New York metropolitan area

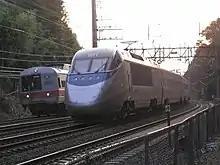
An Acela Express train going to New York. The Acela Express, operated by Amtrak through the Northeast Corridor, is the sole high-speed rail service in the country.

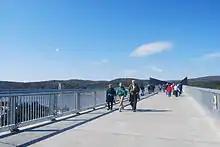
The Walkway over the Hudson, the world's longest pedestrian bridge, connects Ulster and Dutchess counties in New York.

The New York metropolitan area's most important economic sector lies in its role as the headquarters for the U.S. financial industry, metonymously known as "Wall Street". Anchored by Wall Street, in the Financial District of Lower Manhattan, New York has been called both the most economically powerful city and the leading financial center of the world, and the city is home to the world's two largest stock exchanges by total market capitalization, the New York Stock Exchange and NASDAQ. The city's securities industry, enumerating 163,400 jobs in August 2013, continues to form the largest segment of the city's financial sector and an important economic engine, accounting in 2012 for 5 percent of the city's private sector jobs, 8.5 percent (US$3.8 billion) of its tax revenue, and 22 percent of the city's total wages, including an average salary of US$360,700.